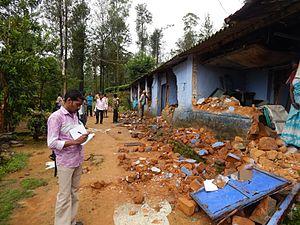
Un conflit entre humains et animaux sauvages est une interaction entre des individus de l'espèce humaine et des animaux sauvages ayant un impact négatif sur l'un ou l'autre de ces deux groupes, voire sur leurs habitats et leurs ressources. Ce type d'interaction se produit généralement lorsque des populations humaines en croissance en viennent à empiéter sur des territoires préalablement occupés par la faune sauvage, créant ainsi une concurrence pour l'espace et les ressources.